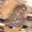
Label: frog